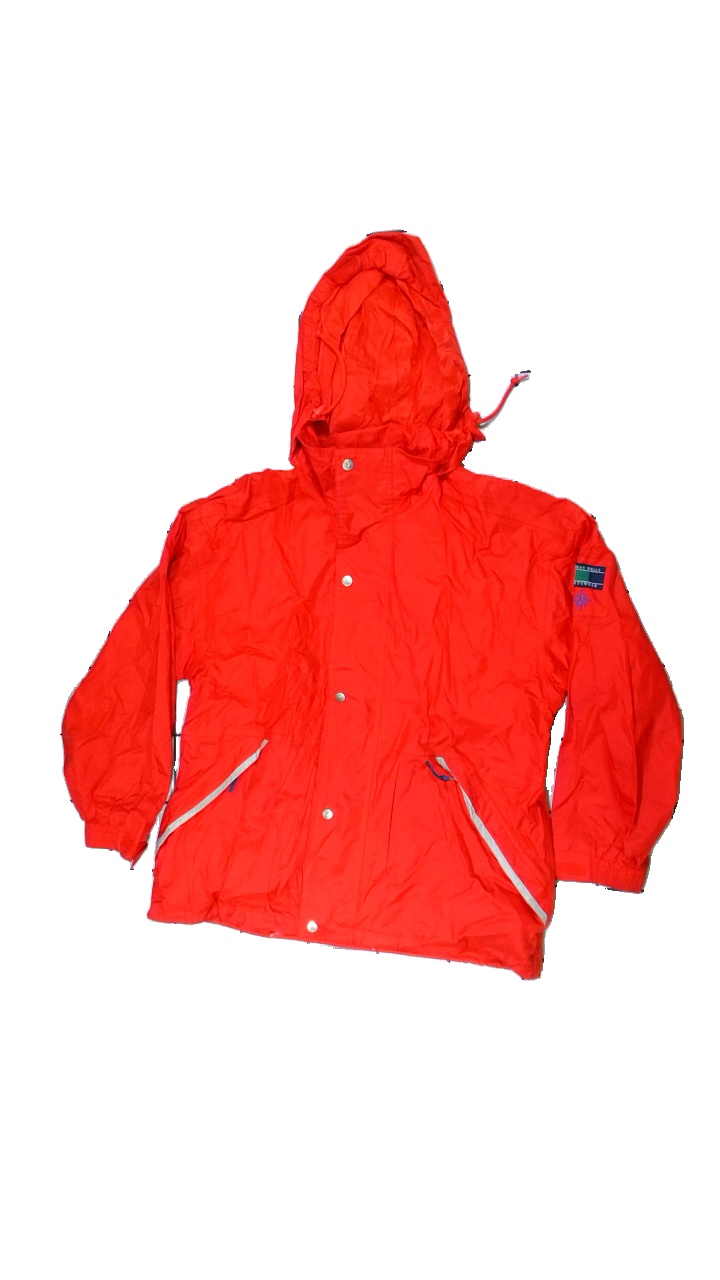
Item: Jacket (Unisex)
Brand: Norman Wells Sportswear
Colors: Red
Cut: Regular
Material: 100% nylon
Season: Spring
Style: Sports
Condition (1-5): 3
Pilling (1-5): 5
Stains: Minor
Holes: Minor
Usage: Export
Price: <50